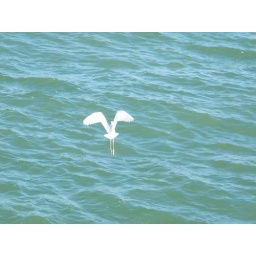
egrets are glorious in flight whether seen against the blue sky or the blue water